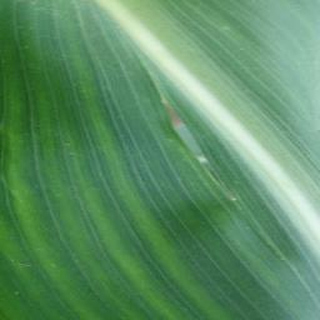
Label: healthy_corn